M2 4.2-inch mortar

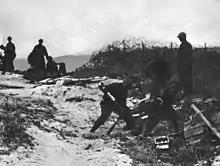
M2 4.2-inch mortars in action on Utah Beach, 1944

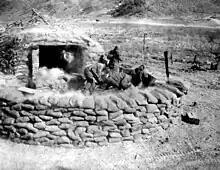
A crew of an M2 mortar fires on North Korean positions in 1953

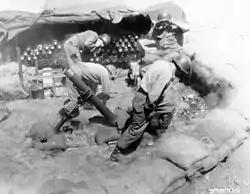
A 4.2-inch mortar in Korea, 1952.

The M2 4.2-inch mortar was a U.S. rifled 4.2-inch (107 mm) mortar used during the Second World War, the Korean War, and the Vietnam War. It entered service in 1943. It was nicknamed the "Goon Gun" (from its large bullet-shaped shells, monopod, and rifled bore) or the "Four-Deuce" (from its bore size in inches). In 1951, it began to be phased out in favor of the M30 mortar of the same caliber.